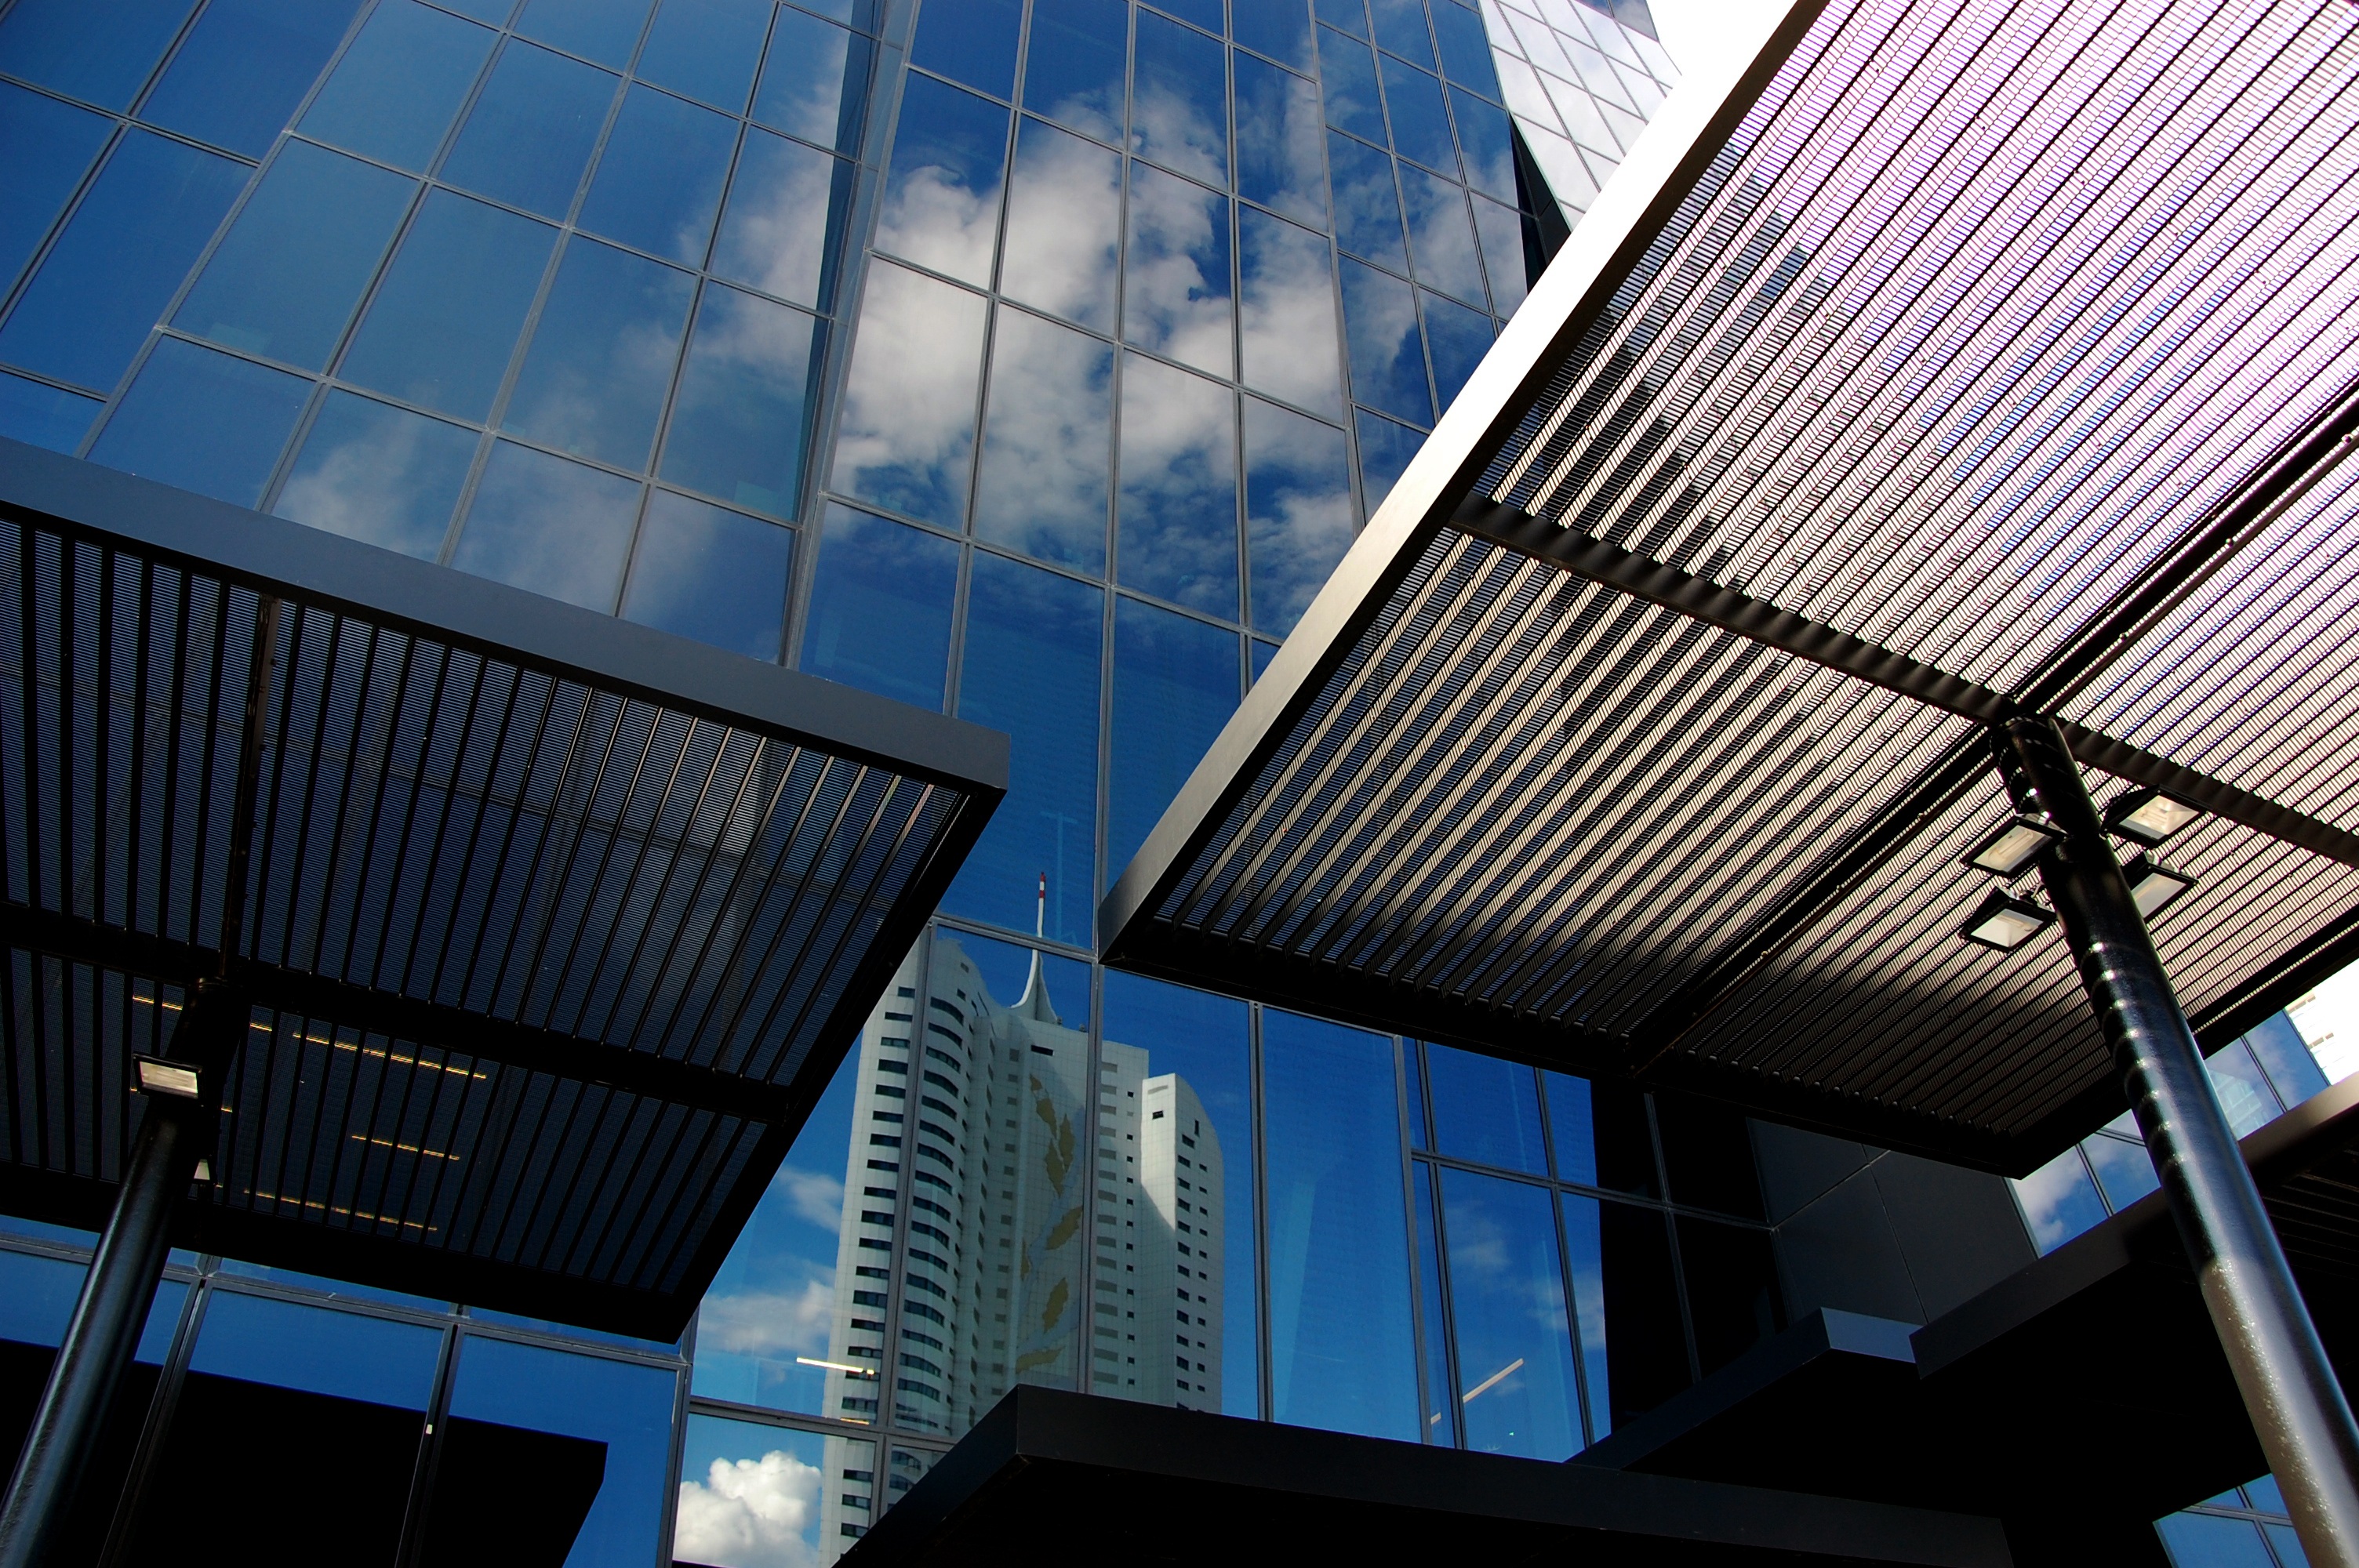
light, architecture, sky, skyline, town, building, city, skyscraper, urban, europe, reflection, tower, facade, blue, professional, modern, tower block, energy, austria, capital, danube, design, vienna, shape, headquarters, daylighting, urban area